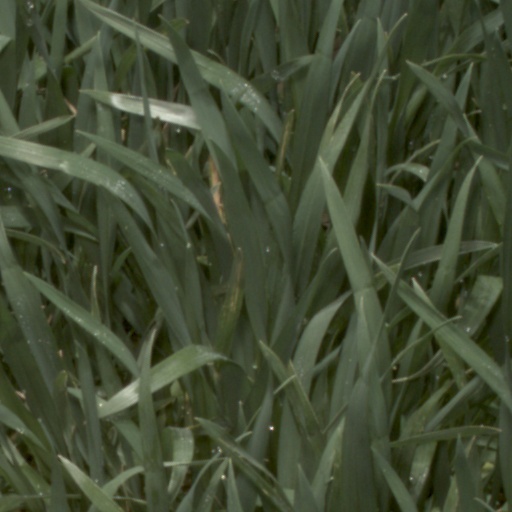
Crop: wheat